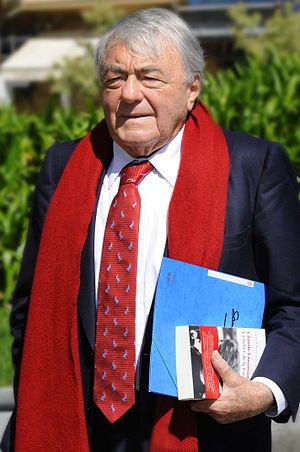
Claude Lanzmann est un journaliste, écrivain, cinéaste et producteur de cinéma français, né le 27 novembre 1925 à Bois-Colombes et mort le 5 juillet 2018 dans le 12ᵉ arrondissement de Paris.